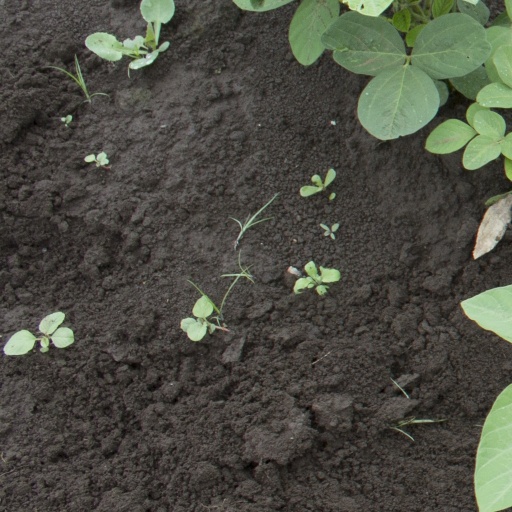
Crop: soybean